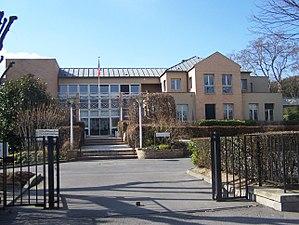
Mairie du Pecq, Yvelines, France
Le Pecq est une commune française située dans le département des Yvelines en région Île-de-France.